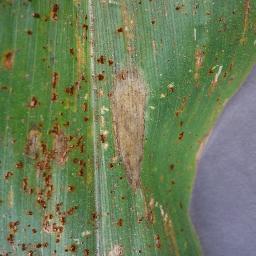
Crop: corn
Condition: (maize)_northern_blight